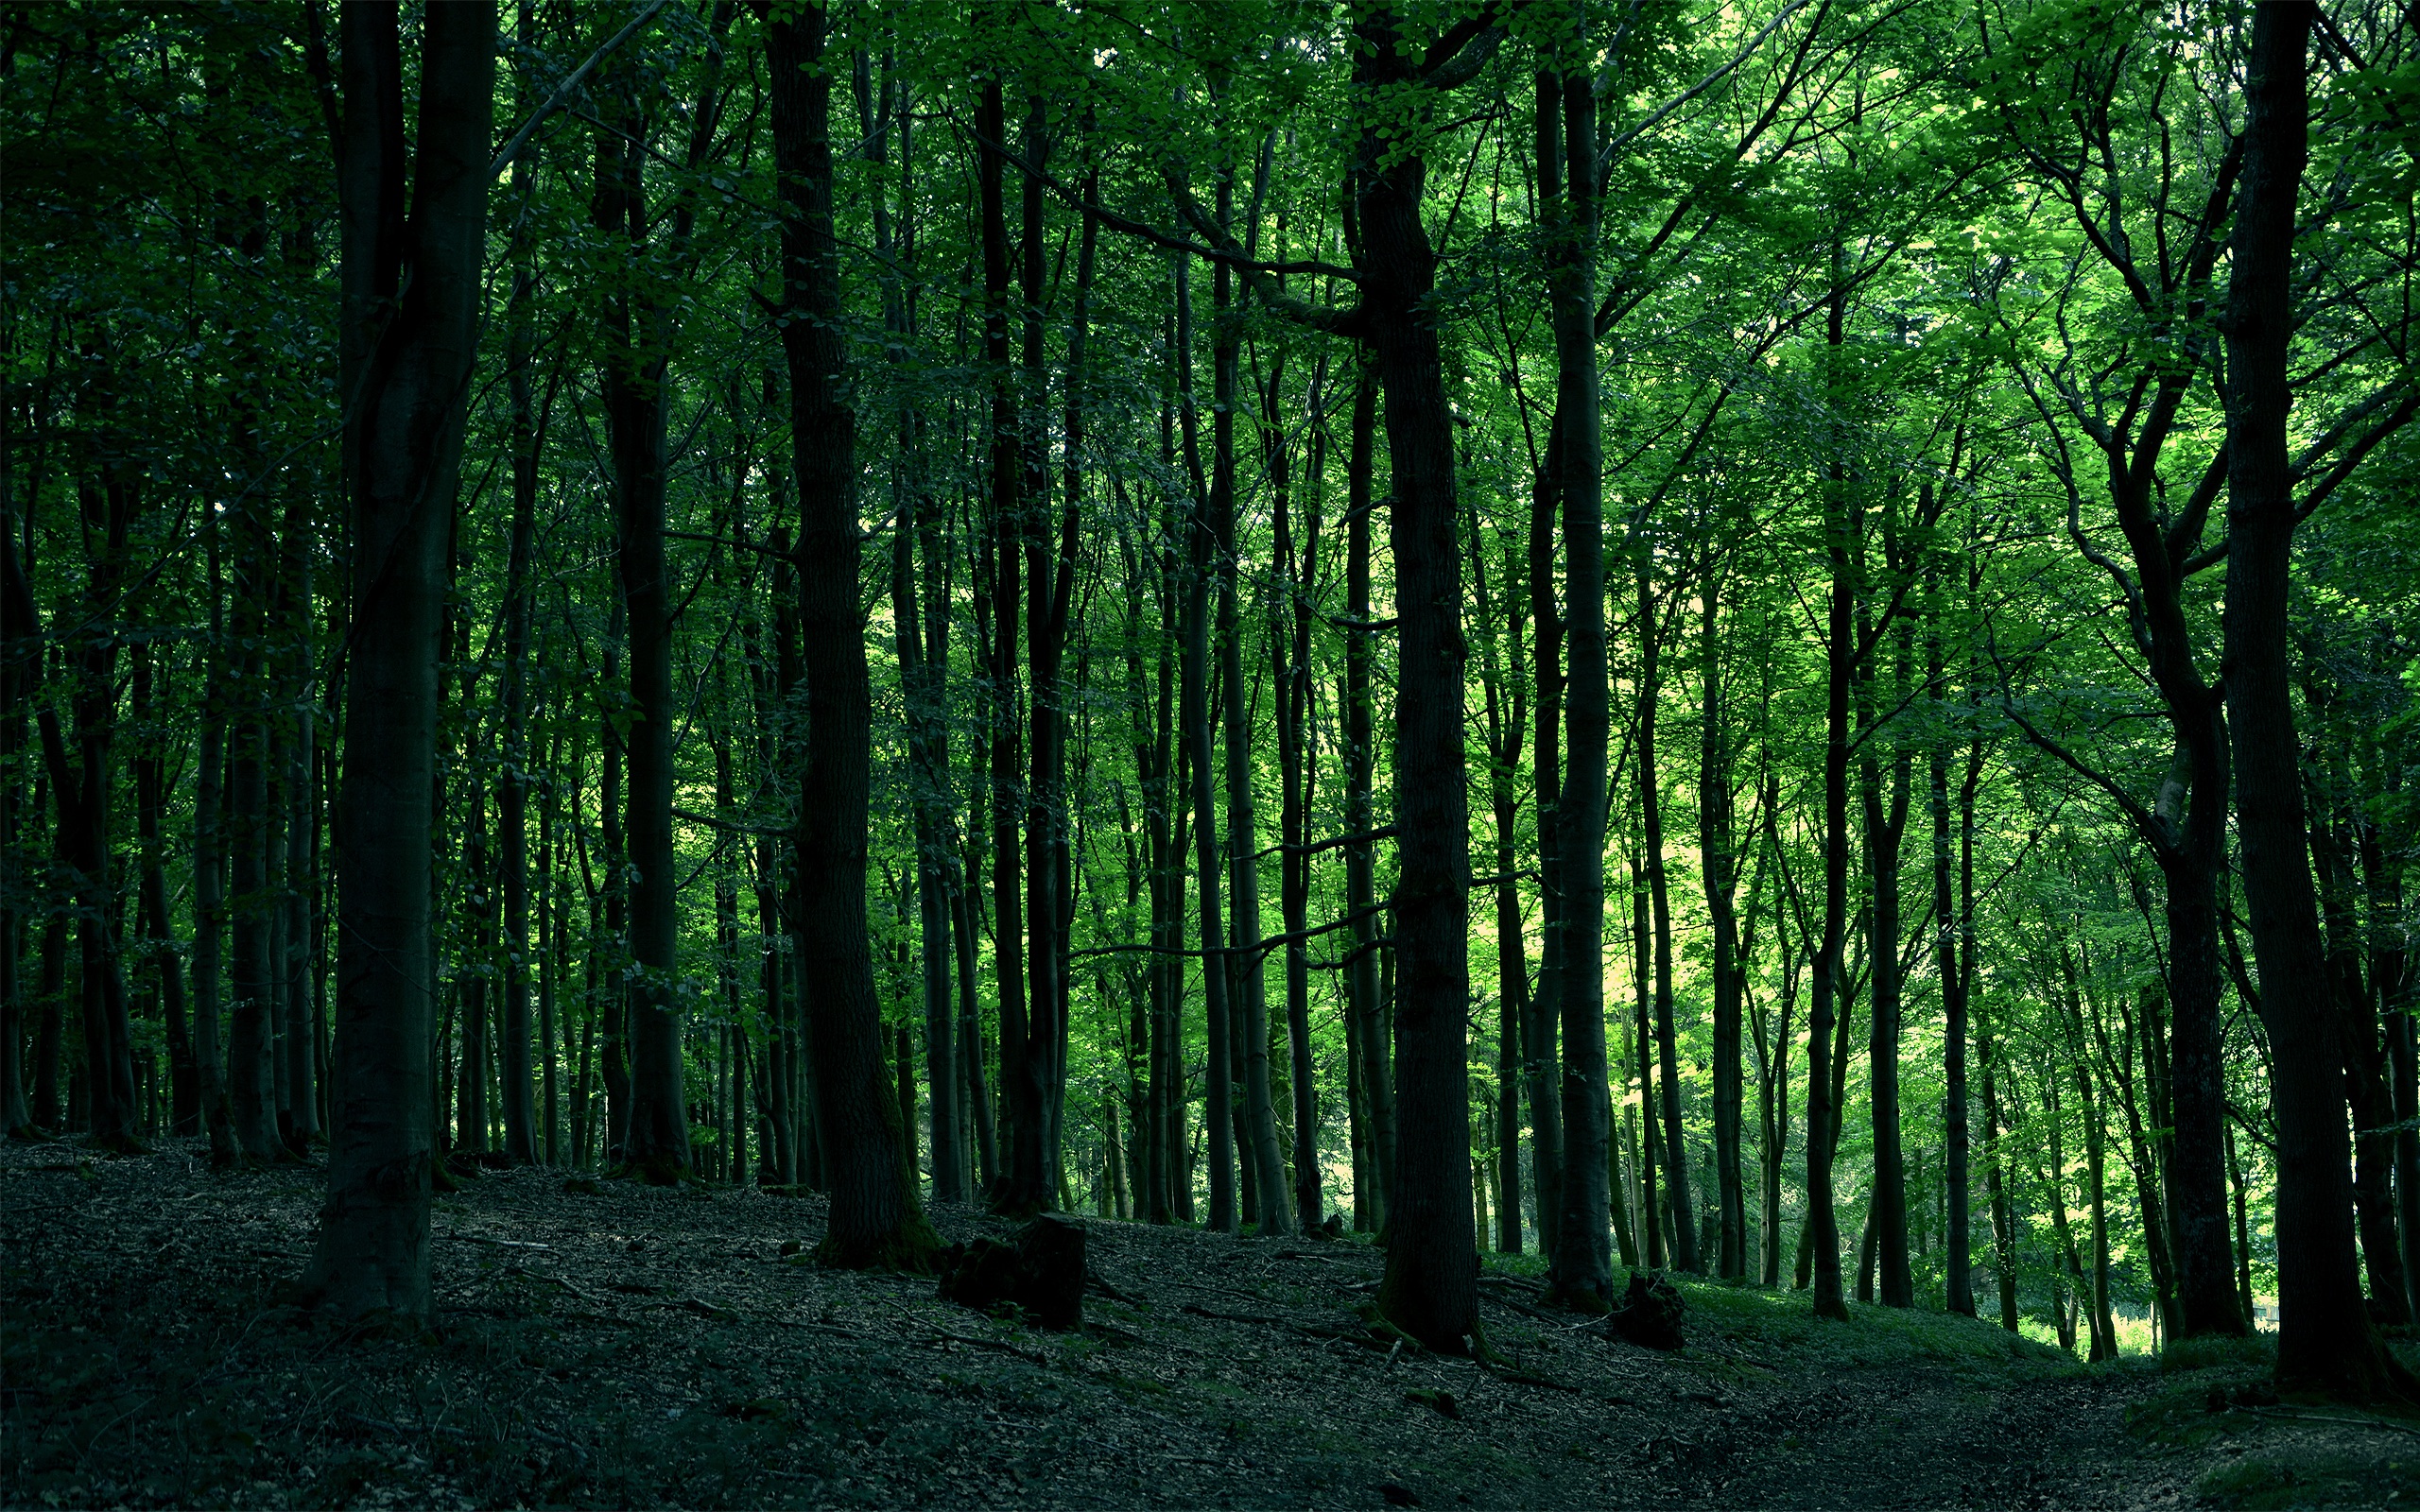
tree, nature, forest, branch, plant, sunlight, green, spruce, rainforest, deciduous, grove, woodland, habitat, ecosystem, biome, old growth forest, natural environment, geographical feature, atmospheric phenomenon, plant stem, woody plant, temperate broadleaf and mixed forest, temperate coniferous forest